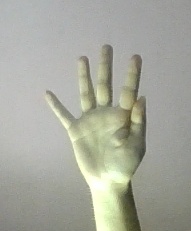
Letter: sheen